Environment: real
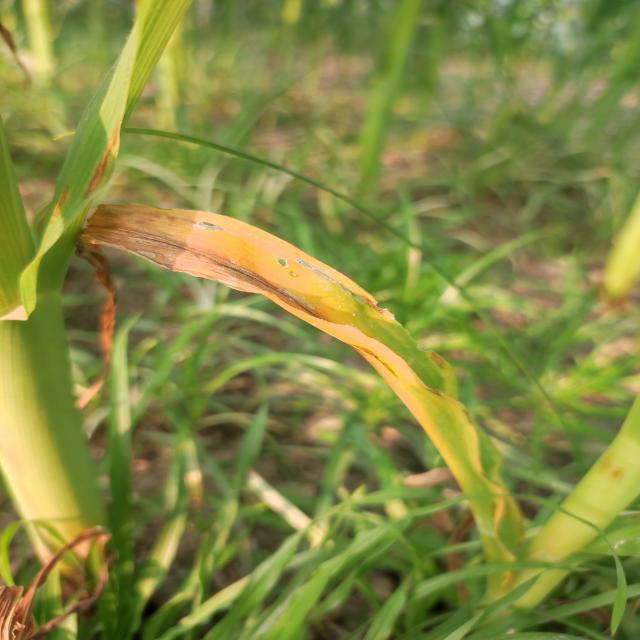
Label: nitrogen_deficiency